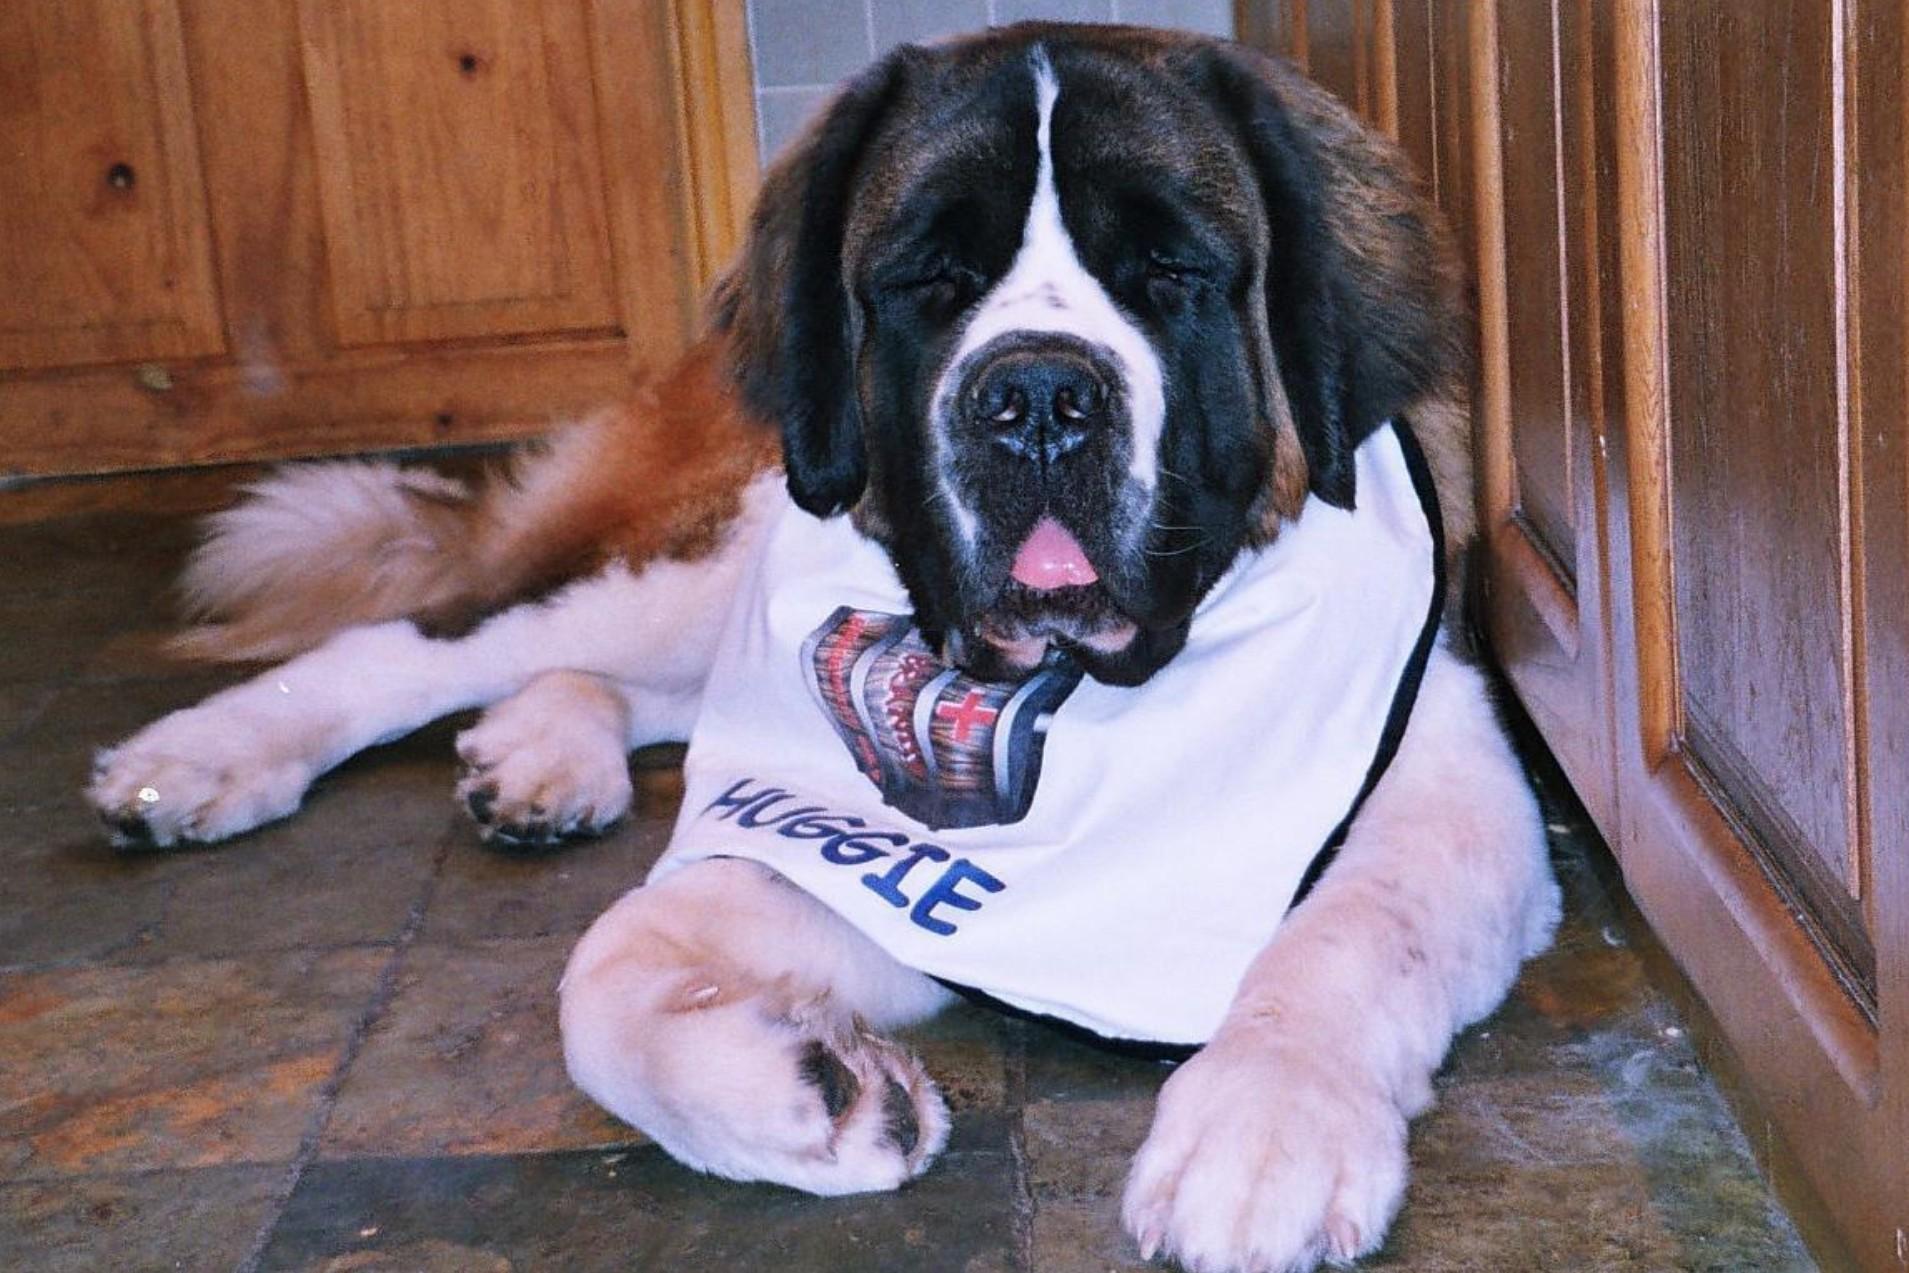
Saint_Bernard